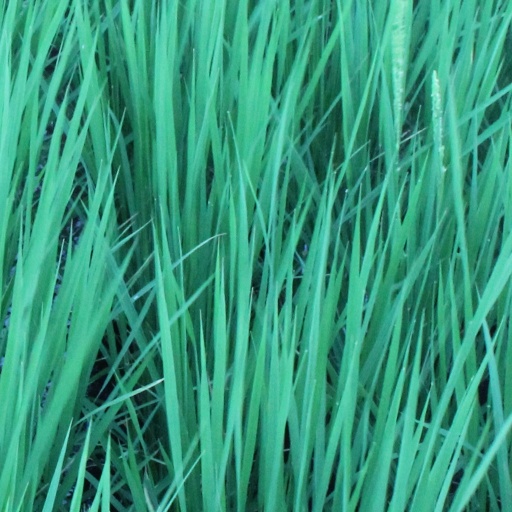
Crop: rice